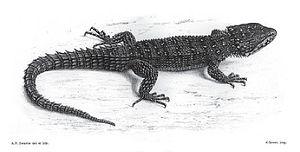
Smaug warreni est une espèce de sauriens de la famille des Cordylidae.